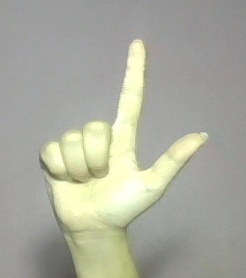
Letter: laam